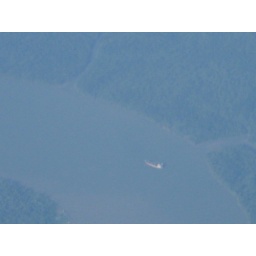
boat on a river in the rainforest